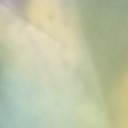
Label: Leaf_rust